Yettel Serbia

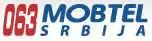
063 Mobtel Srbija logo (1994–2005)

Originally launched in 1994 as Mobtel Srbija ("Mobtel Serbia"; full name: Mobilne telekomunikacije Srbija, ""Mobile telecommunications Serbia""), the company's operation was a joint venture founded in 1994 between Moscow-based BK Trade (owned by Bogoljub Karić) and government-owned PTT.